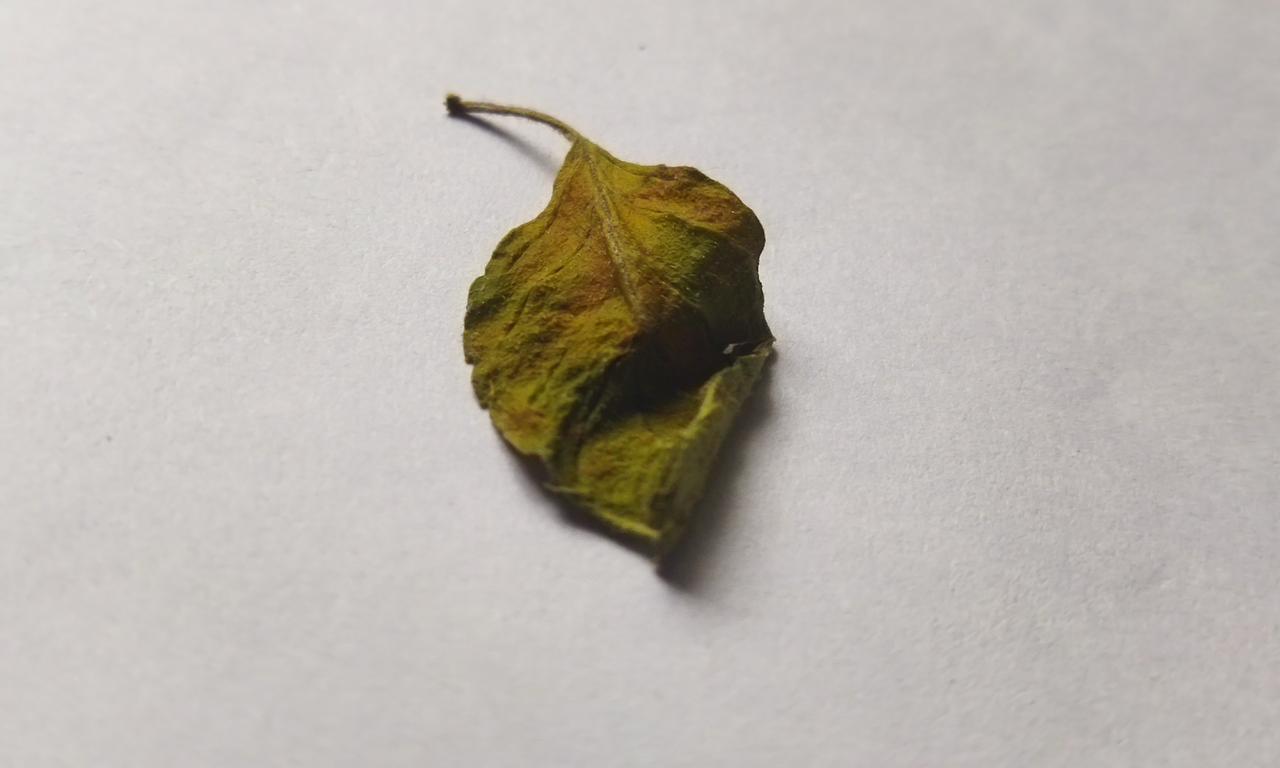
Label: Dried